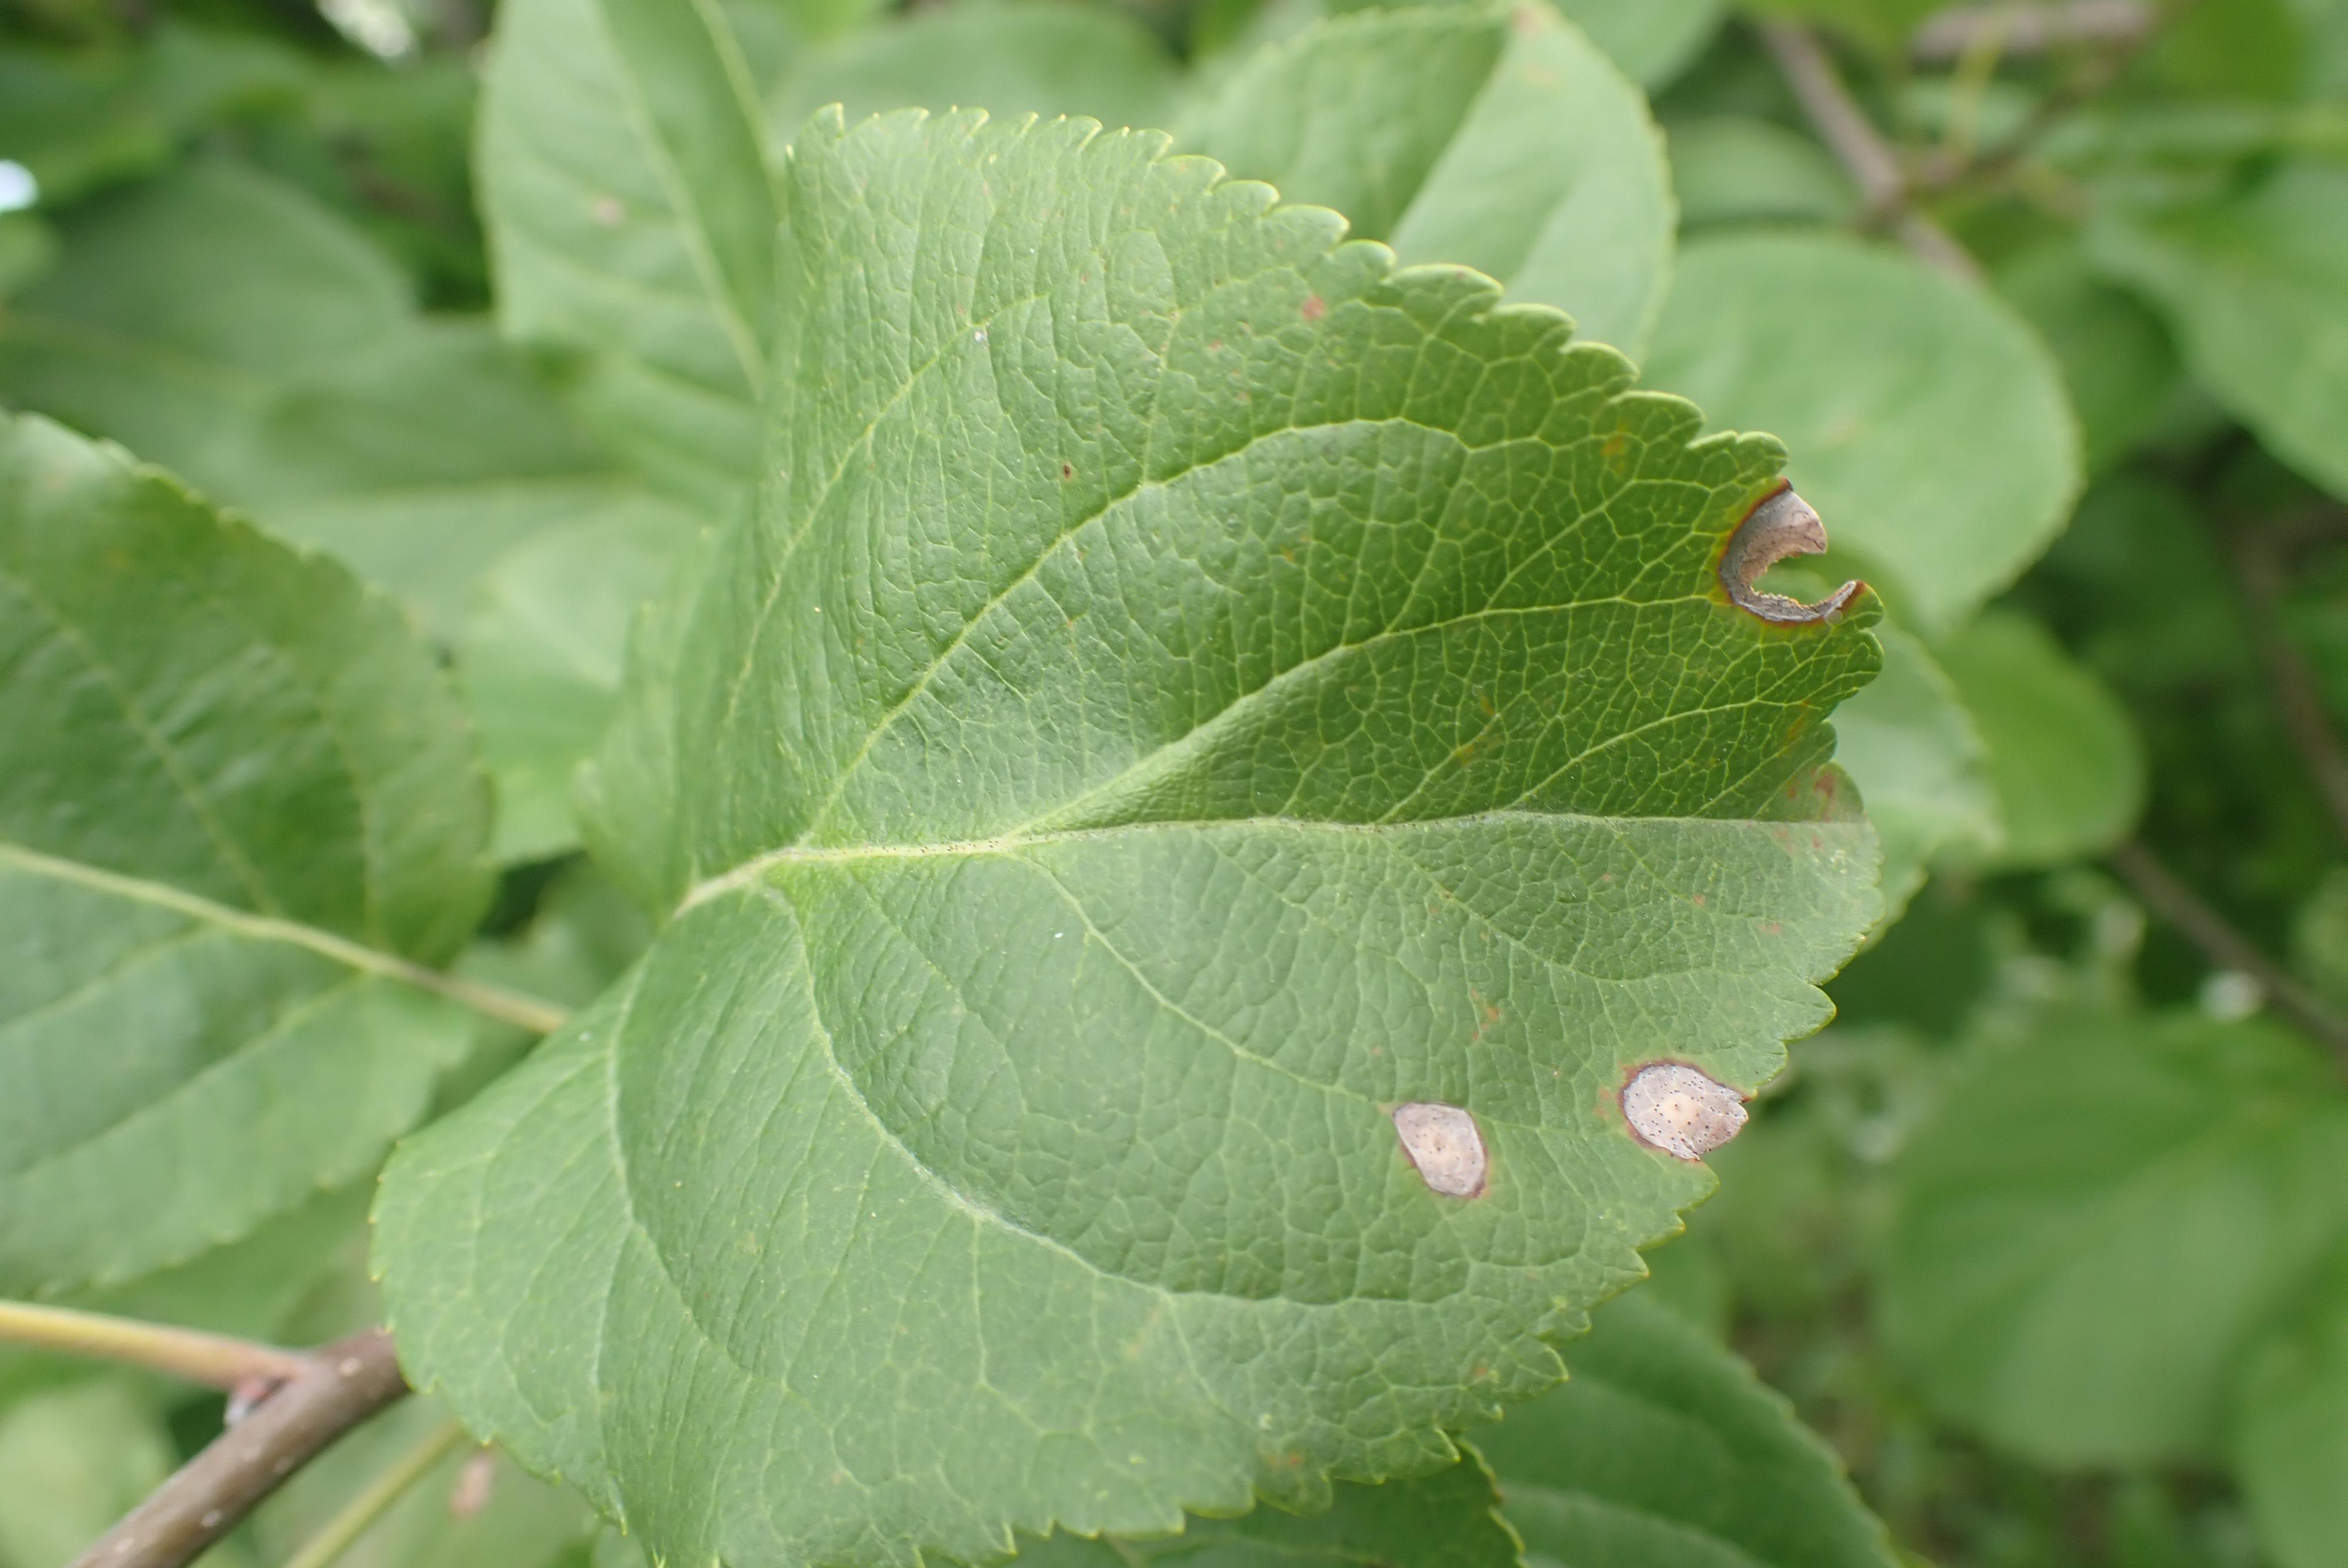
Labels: frog_eye_leaf_spot